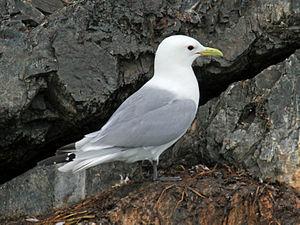
La France compte plus de 570 espèces d'oiseaux sur son territoire. La liste qui suit ne concerne que les espèces de France métropolitaine, par ordre et famille.